Eucalyptus dolichorhyncha

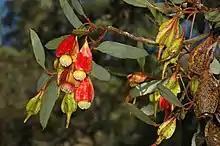
flower buds and fruit

"Eucalyptus dolichorhyncha" is a mallet that typically grows to a height of but does not form a lignotuber. It has smooth, pale grey over pale orange to pale brown bark. Young plants and coppice regrowth have leaves arranged alternately and egg-shaped to lance-shaped, long and wide and petiolate. Adult leaves are lance-shaped to oblong, long and wide on a petiole wide. The flower buds hang singly in leaf axils on a peduncle long, the pedicel long. Mature buds are red, oblong and square in cross section with a wing on each corner, long and wide. Flowering occurs between January and May and the flowers are yellow. The fruit is a woody capsule that is a similar shape to the mature buds, long and wide with the valves enclosed below the rim.